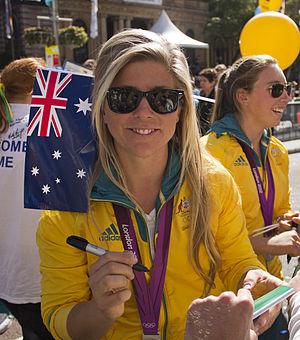
Nina Curtis, née le 24 janvier 1988 à Sydney, est une skipper australienne. Elle a remporté une médaille d'argent olympique en Elliott 6m.